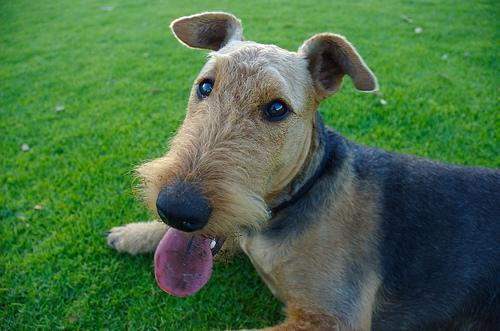
Airedale